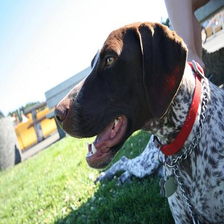
Species: dog
Breed: german shorthaired